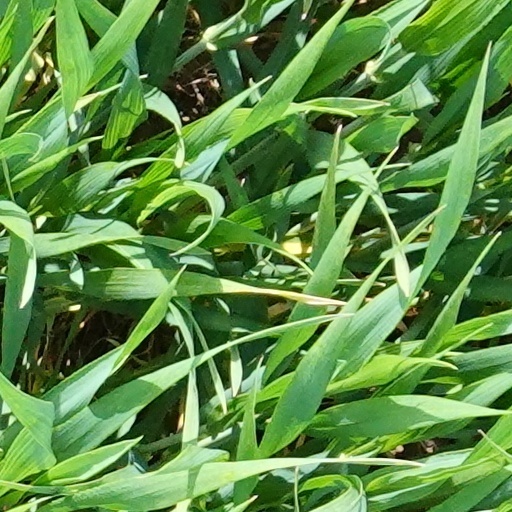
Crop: wheat